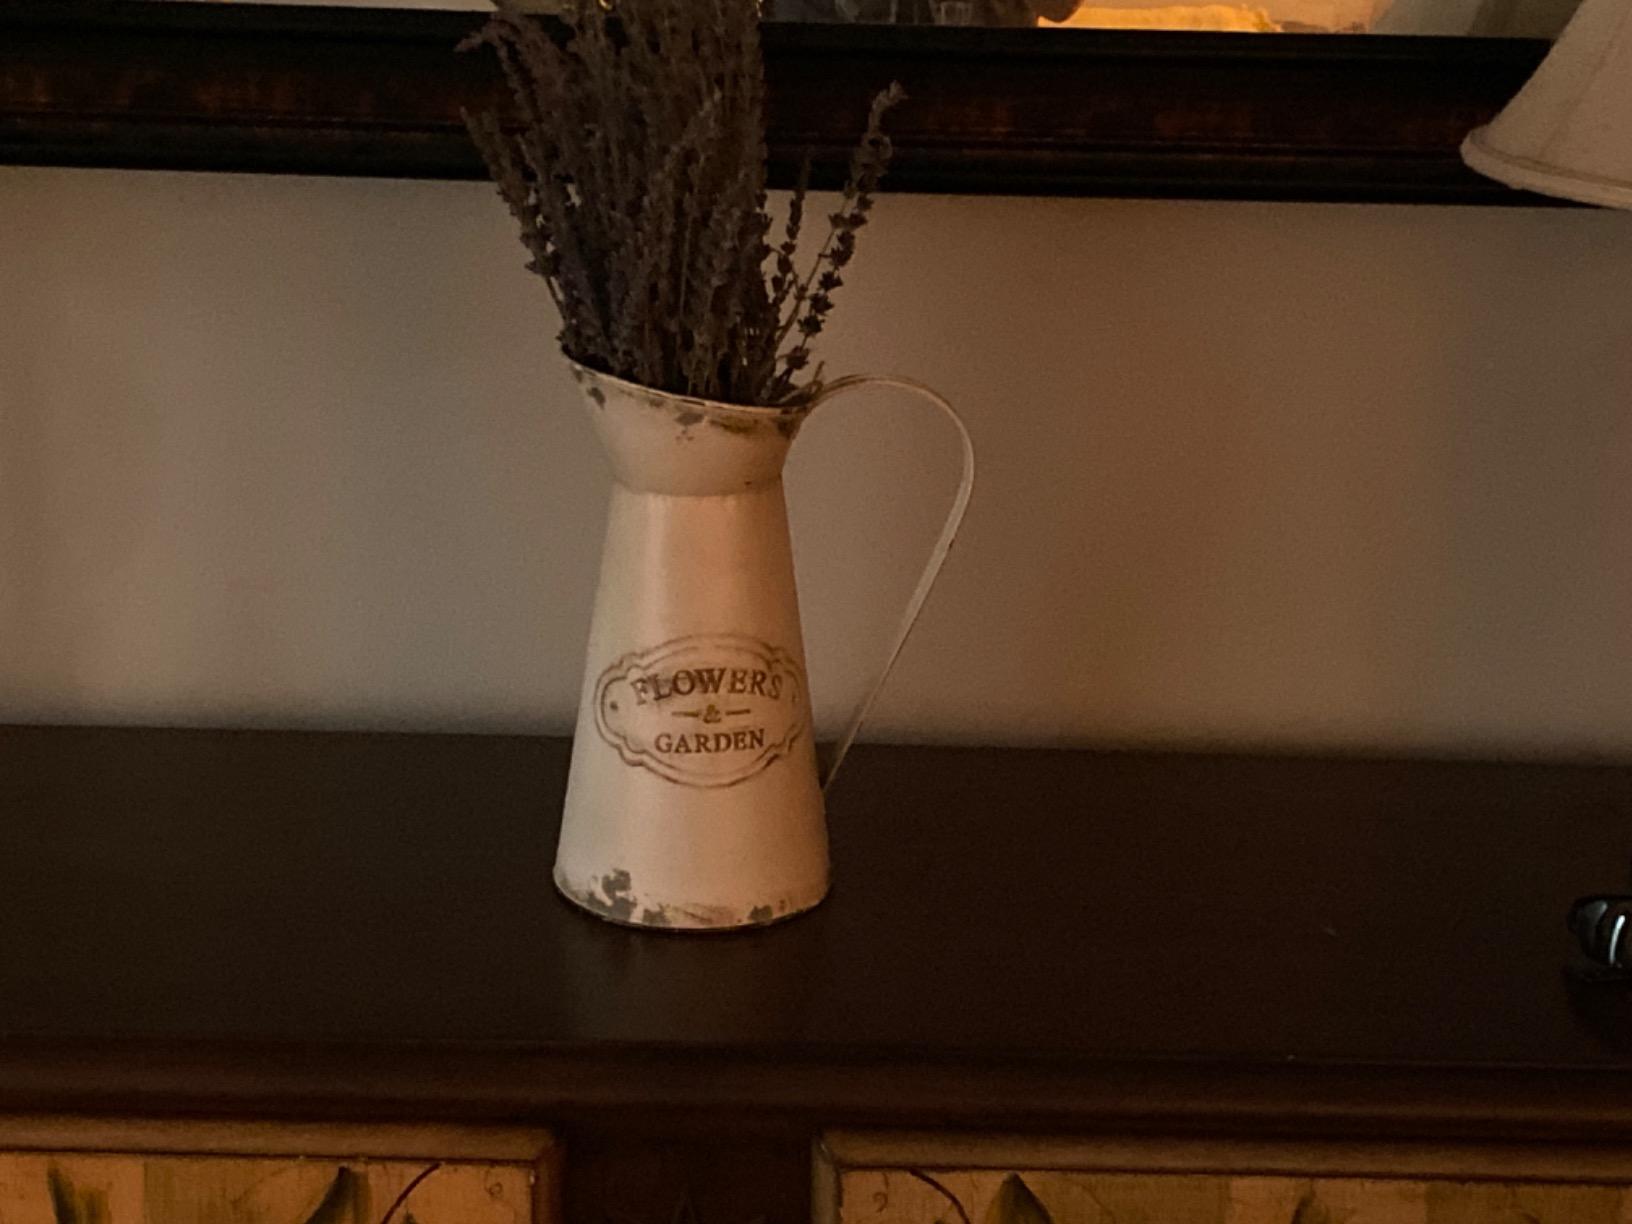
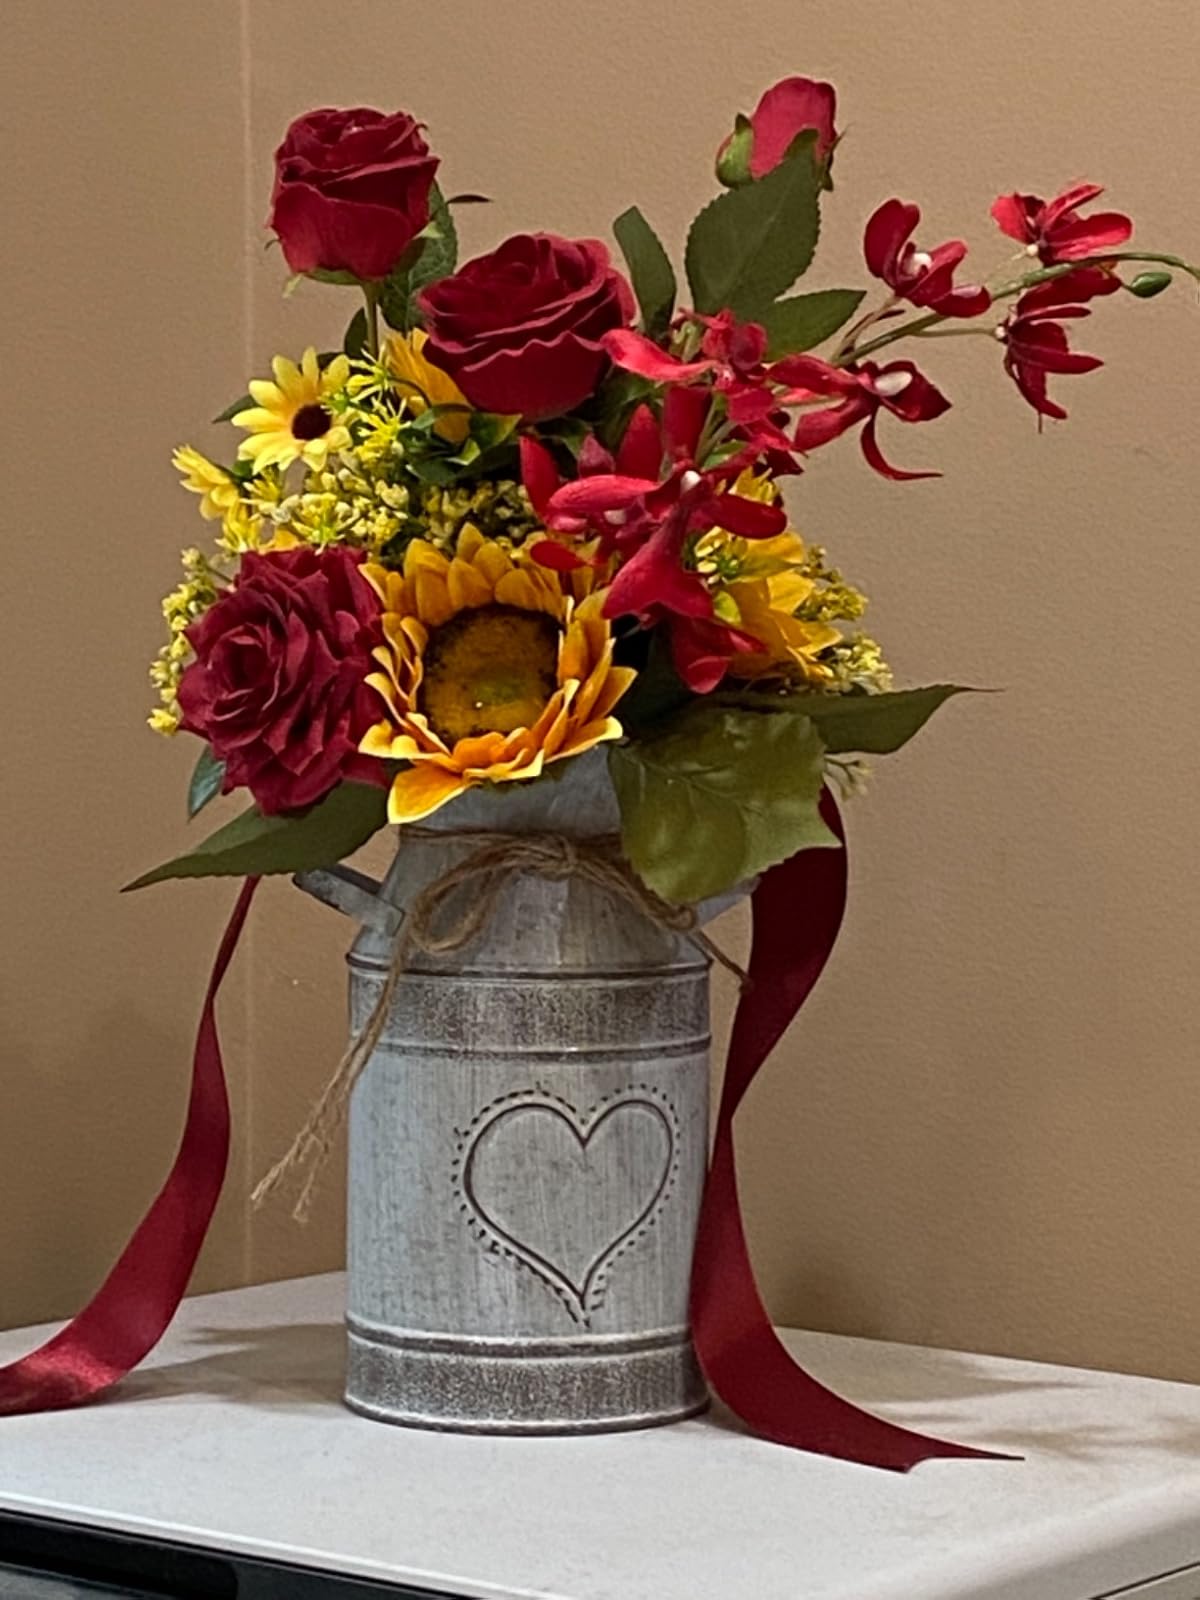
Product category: vase
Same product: no